Describe the emotion expressed in this image:  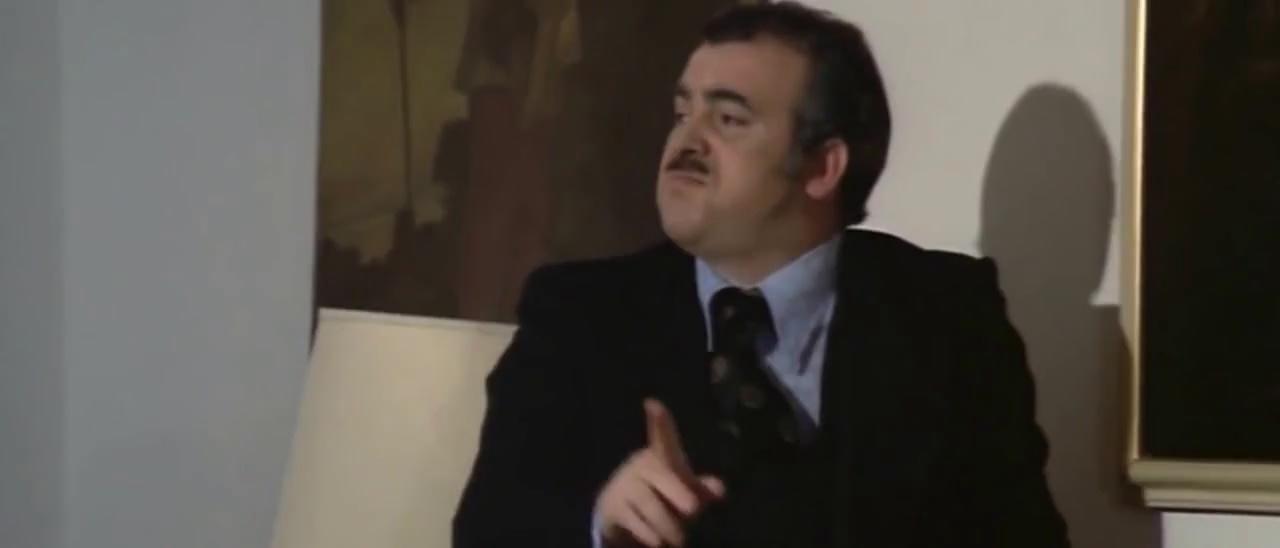
This person displays Suffering, valence and arousal with high intensity.